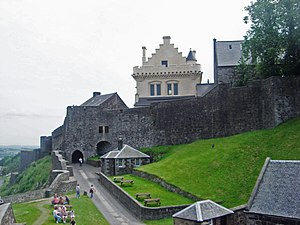
Stirling Castle / Historie / Tidlige Stewarts
Nordporten på slottet, nede til venstre, er sandsynligvis den ældste del af borgen, og delvist er dateret til 1380'erne.
Stirling Castle er et slot, der ligger Stirling, Skotland. Det er et af de vigtigste slotte i Skotland både historisk og arkitektonisk. Det stammer fra middelalderen og ligger på toppen af Castle Hill, en vulkansk klippe, der er en del af den geologiske formation Stirling Sill. Det er omgivet af tre stejle klippesider, som giver den et stærkt forsvar. Den strategiske placering betød, at slottet beherskede den sydligste flodovergang af Forth. Det var en vigtig fæstning allerede fra opførslen. De fleste bygninger på borgen stammer fra 1400- og 1500-tallet. Få bygninger fra 1300-tallet er bevaret, mens de ydre forsvarsværker mod byen er fra begyndelsen af 1700-tallet. Adskillige af de skotske konger og dronninger er kronet på Stirling. Også Maria Stuart i 1542. Der har været mindst otte belejringer af Stirling Castle de fleste under de skotske uafhængighedskrige. Sidst i 1746 da Bonnie Prince Charlie uden held forsøgte at overtage borgen. Stirling Castle er et Scheduled Ancient Monument og er nu en stor turistattraktion, der bliver drevet af Historic Scotland.